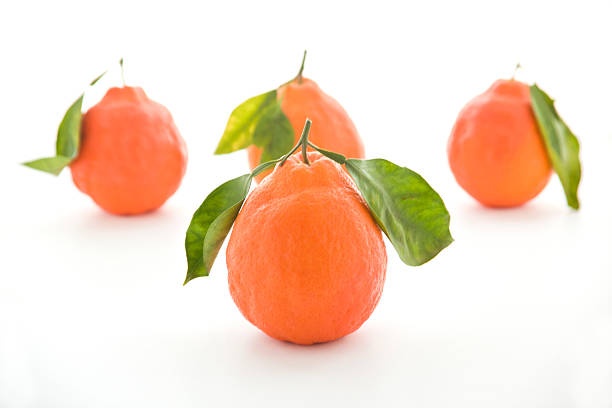
Label: mandarine